Chinese rice fish

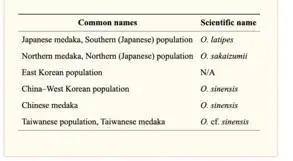
Table shows scientific names of the different lineages from the Medaka organism.

Chinese rice fish are noted to be model organisms. They are generally easy to raise due to their undemanding diet and habitat needs. Their short generation times and transparent eggs also make them ideal for observing.